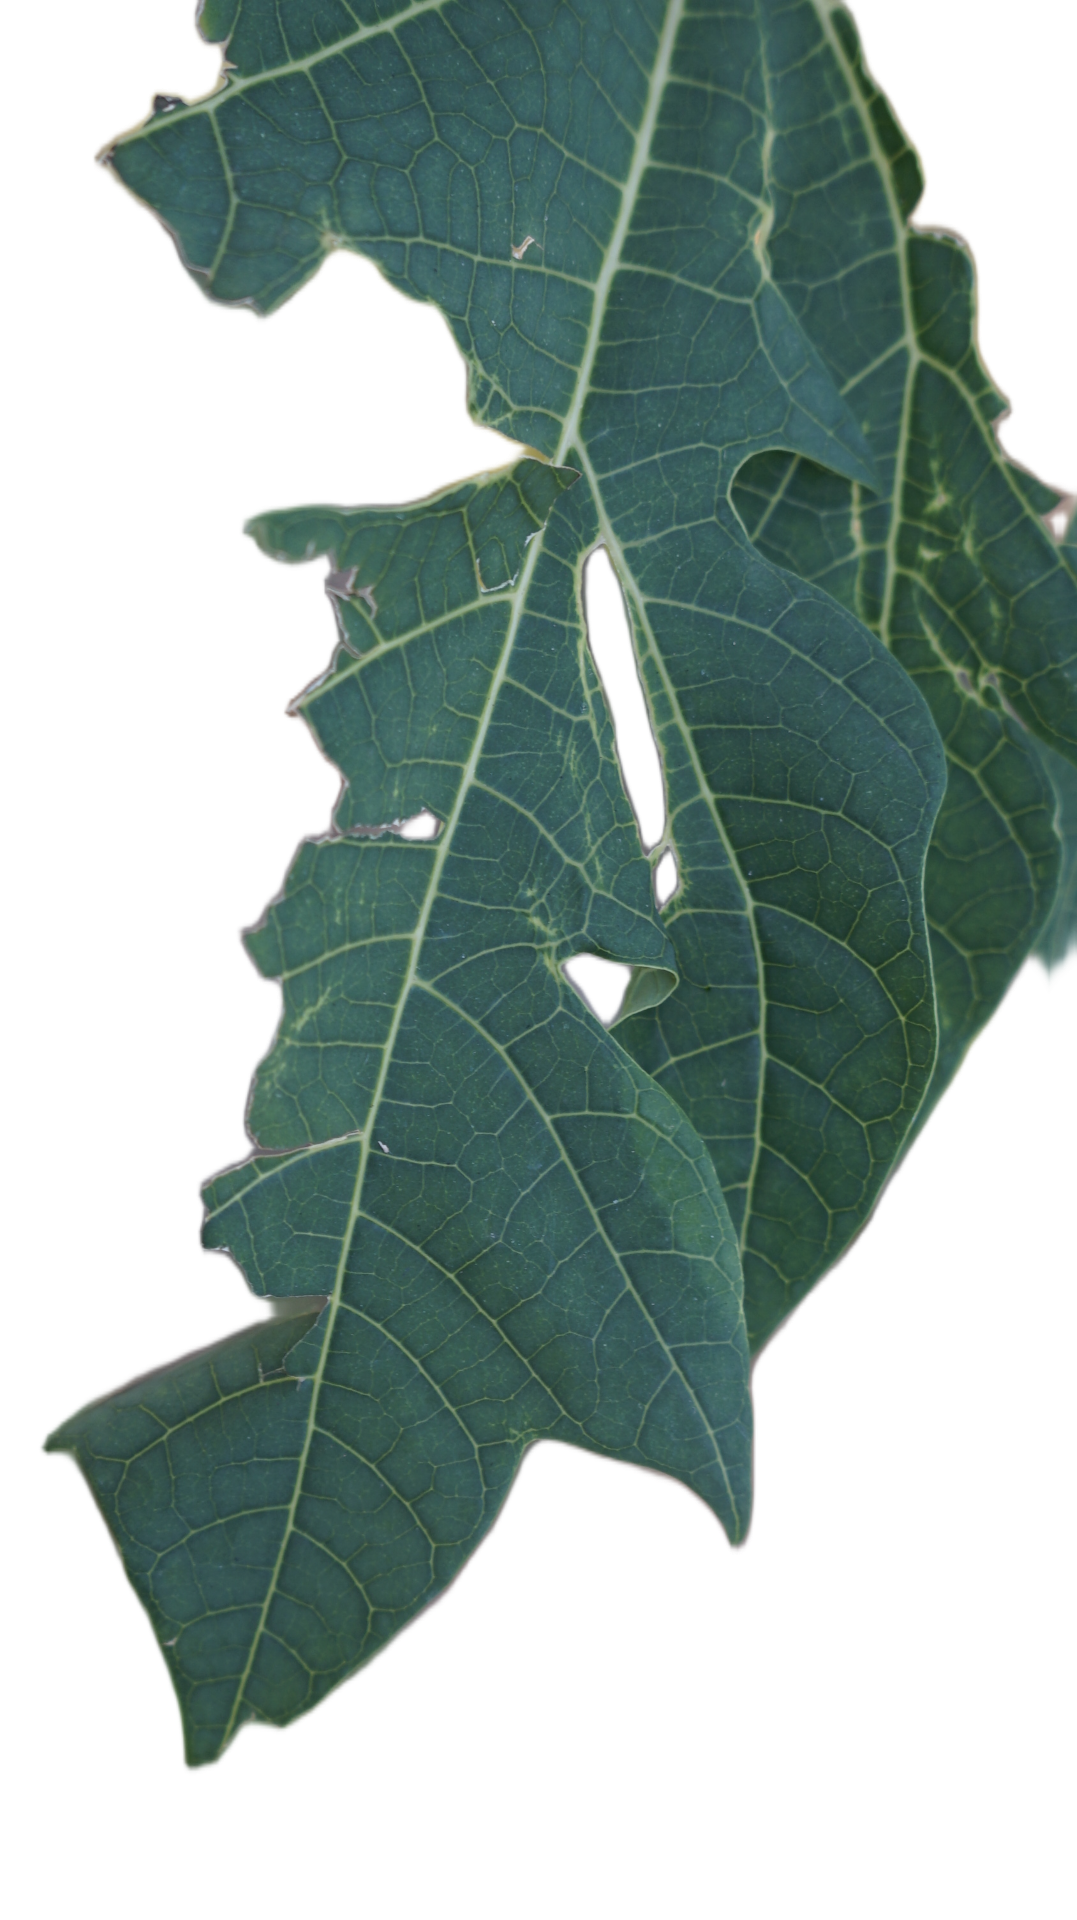
Crop: Papaya
Label: Bacterial_Blight